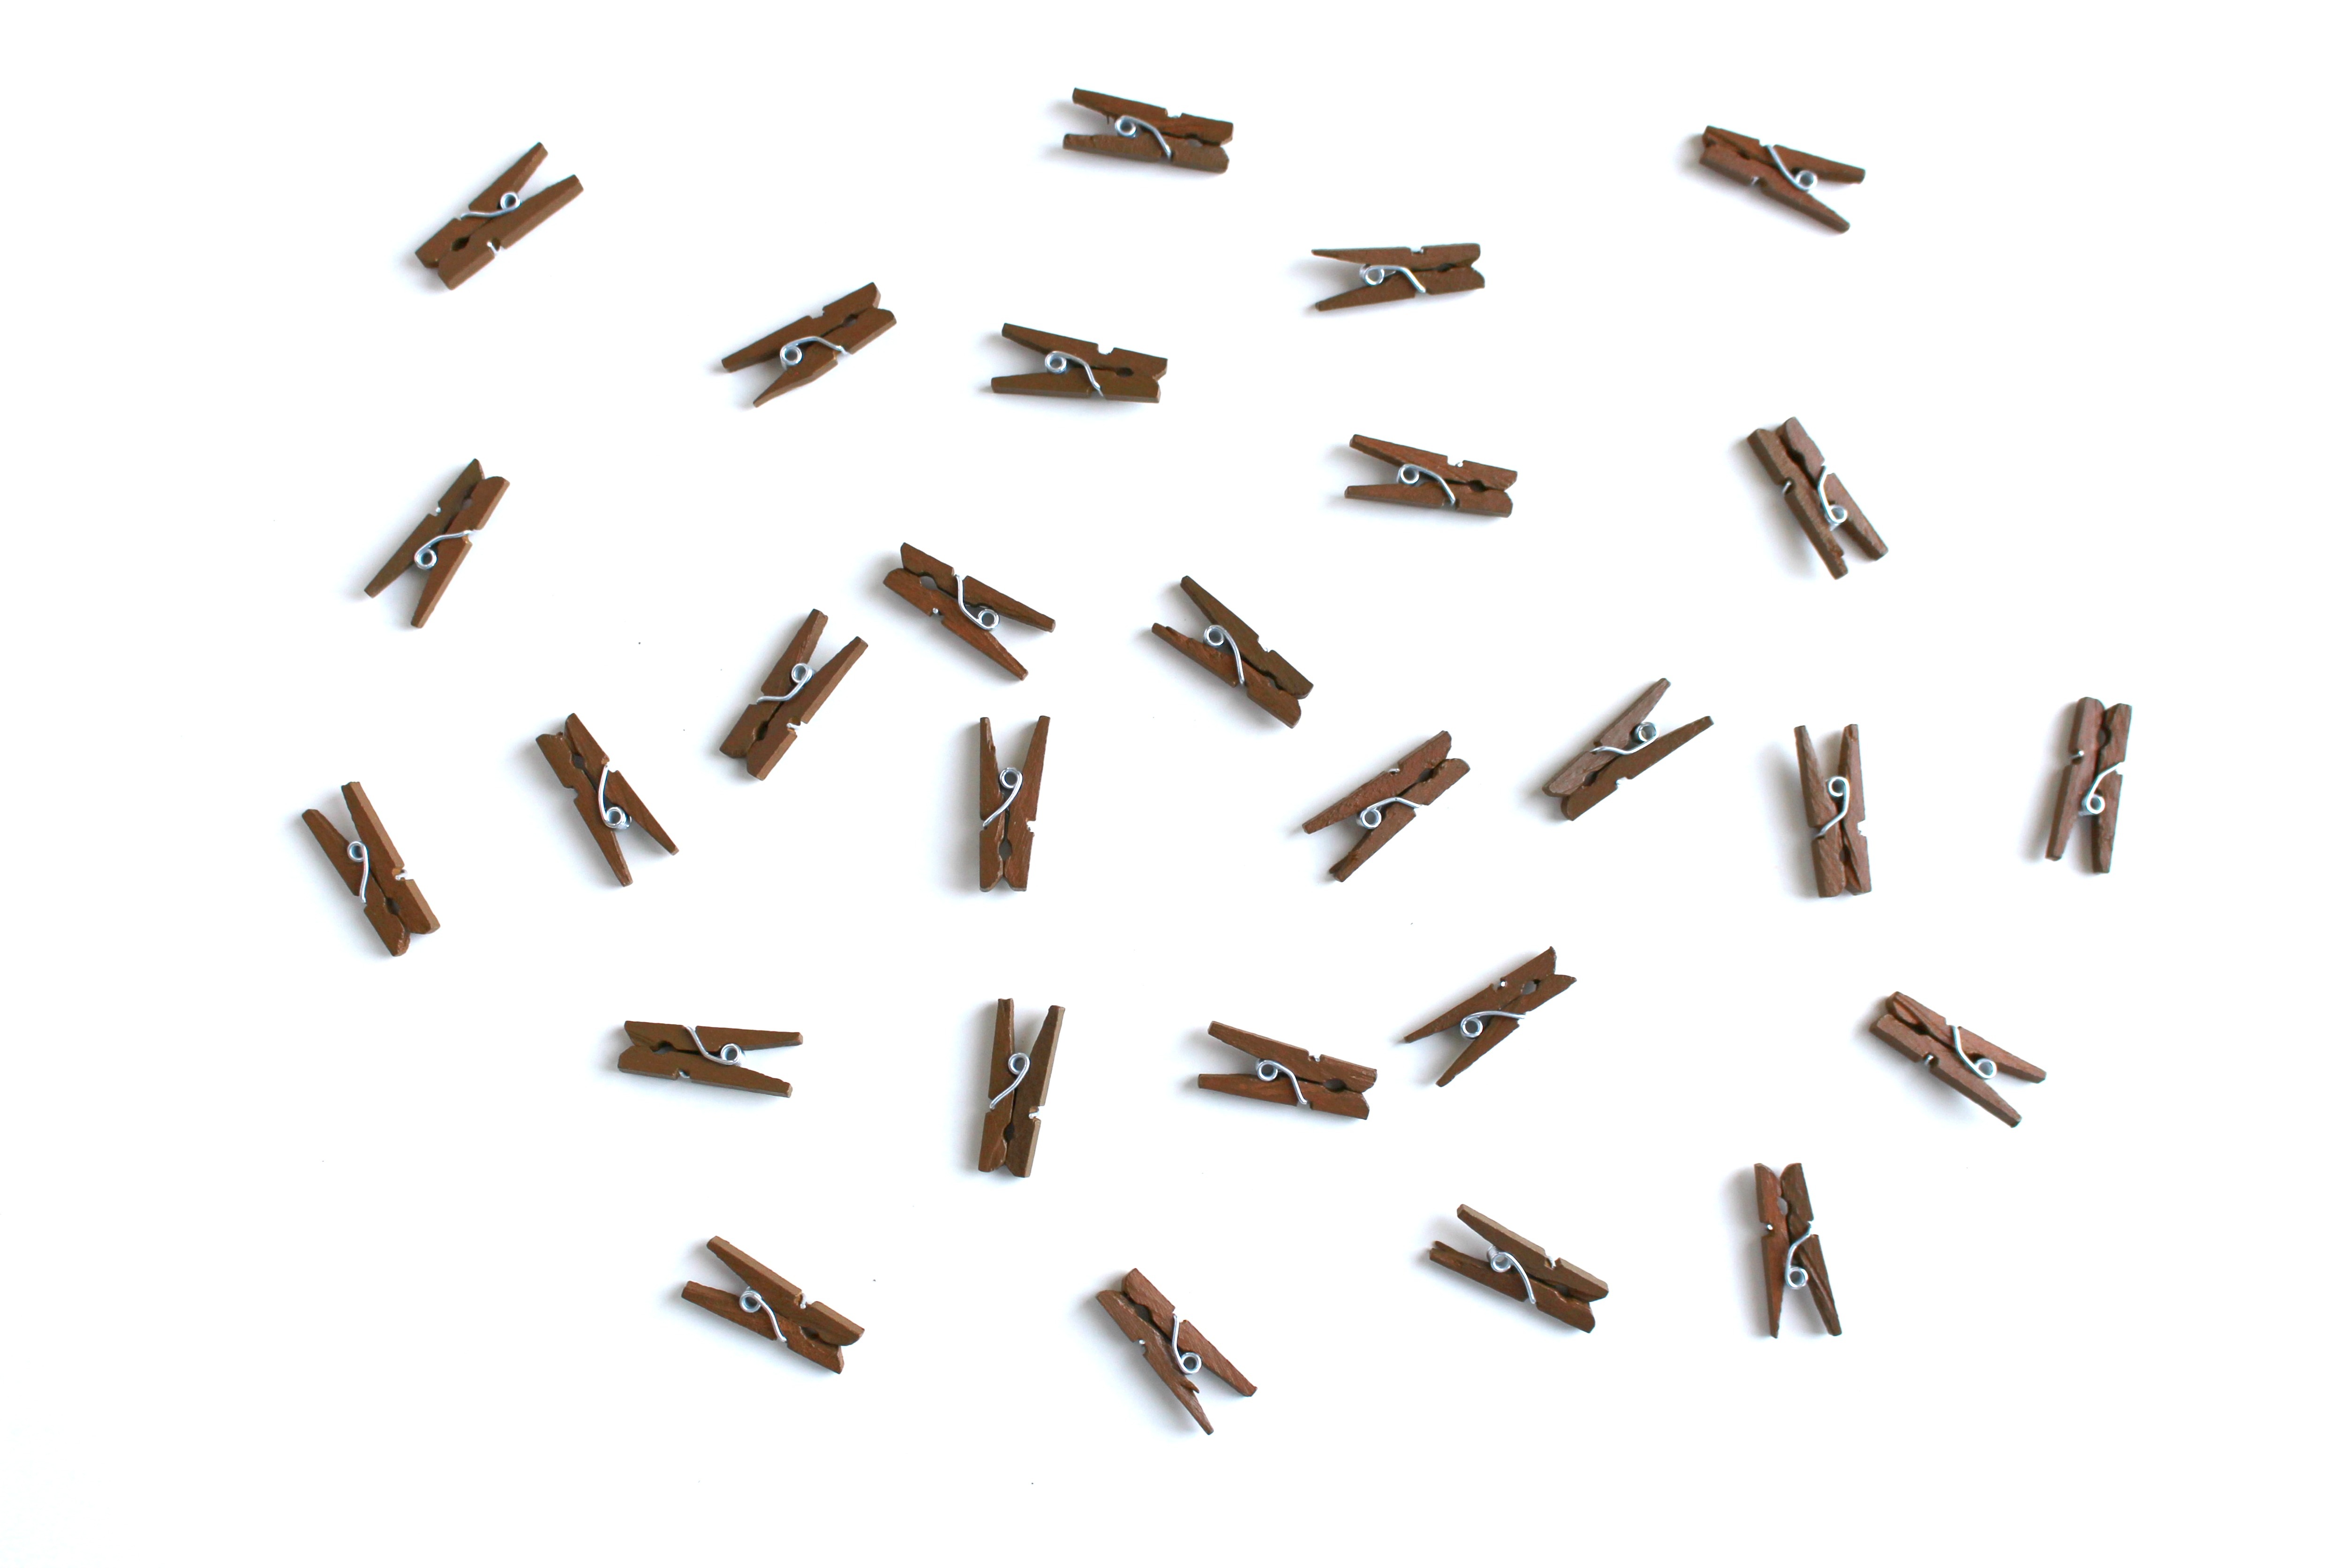
dry, together, weapon, laundry, jam, brass, ammunition, hang, out, clip, access, budget, clothes peg, firearm, linen holder, dry laundry, bow and arrow, wood clamp, gun accessory, kl mmerchen